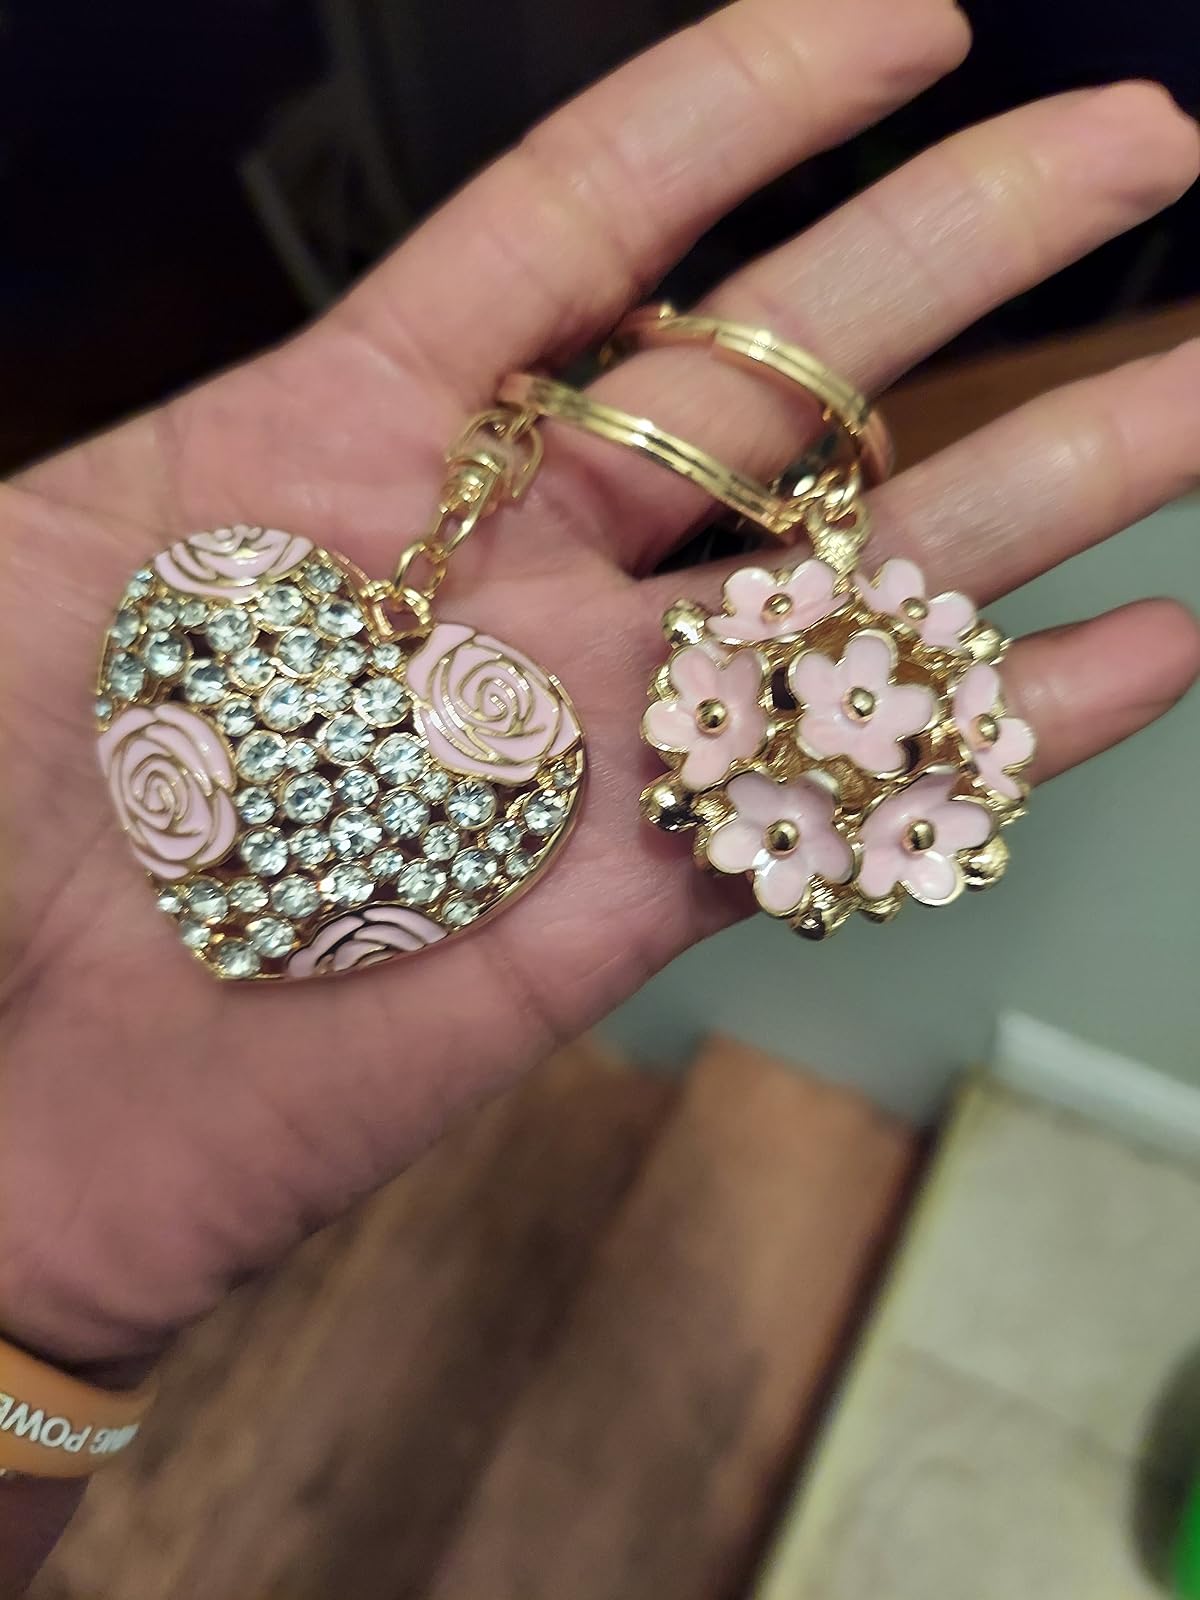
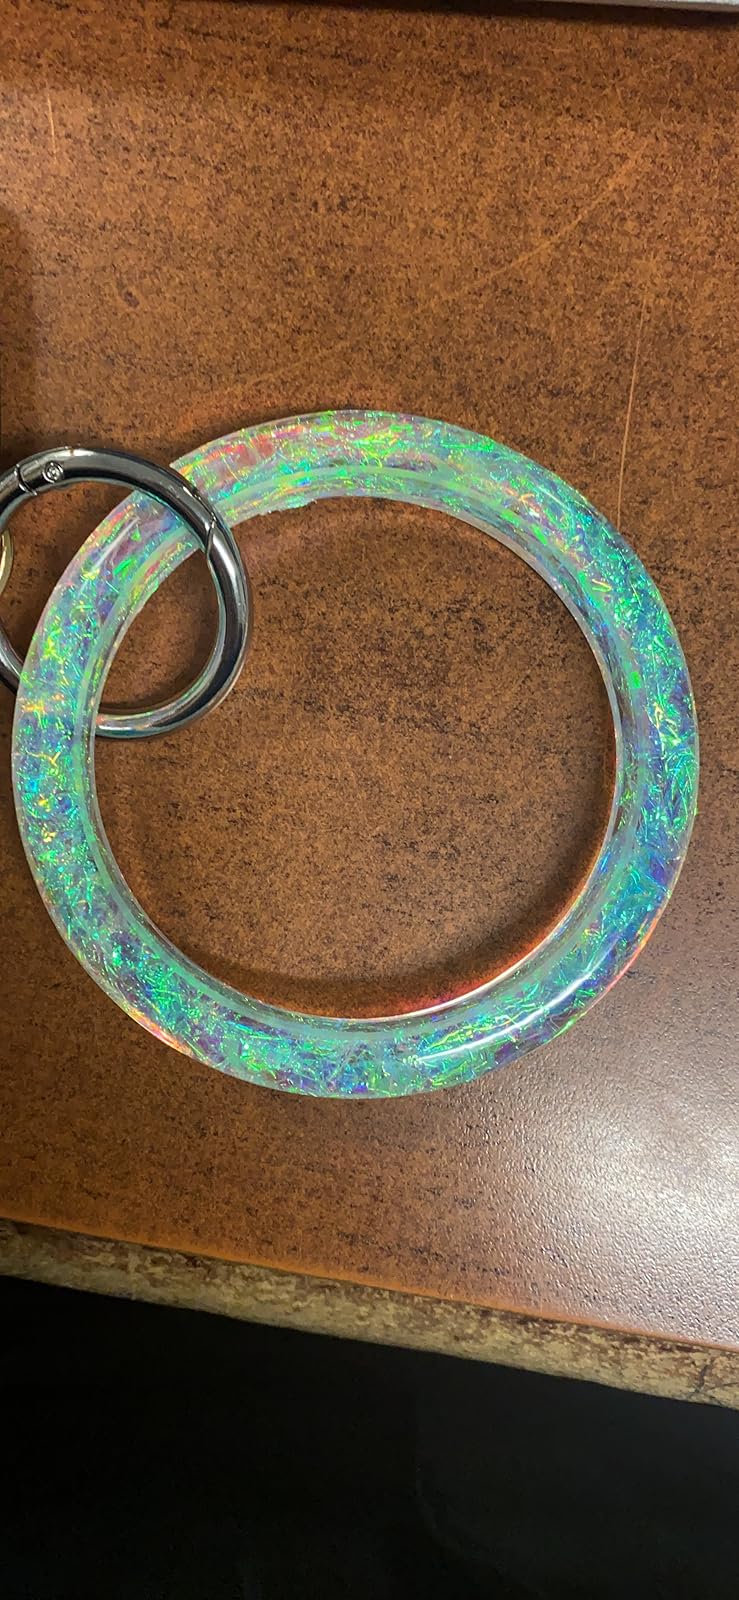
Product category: accessories_keychain
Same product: no